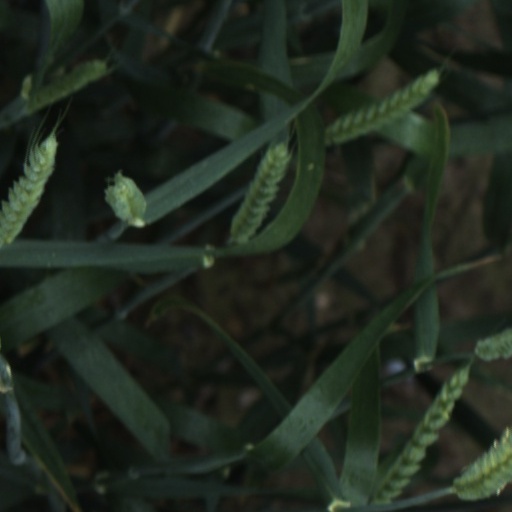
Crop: wheat